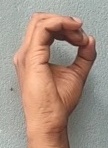
ASL sign: O